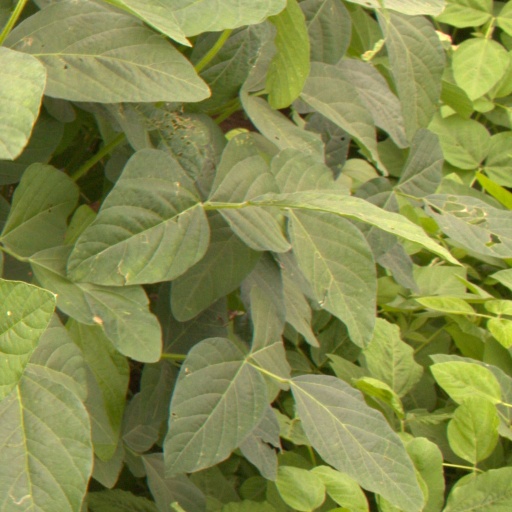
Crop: soybean